8 A.M. Metro

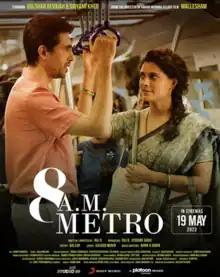
Theatrical release poster

8 A.M. Metro is a 2023 Indian Hindi-language drama film written and directed by Raj Rachakonda. The film stars Gulshan Devaiah and Saiyami Kher in pivotal roles. The film tells the unusual story of two strangers who inadvertently bump into each other in the metro and strike up an unlikely friendship, in the process finding themselves and each other.